RVAH-13

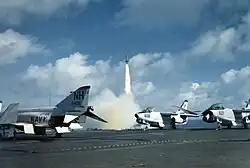
RIM-2 Terrier missile launches behind 2 VAH-13 A-3B Skywarrior on c.1962

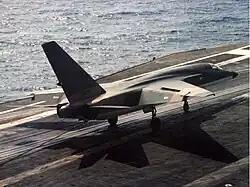
Camouflaged RVAH-13 RA-5C Vigilante lands on USS "Kitty Hawk" in 1966

VAH-13 was established on 3 January at Naval Air Station Sanford, Florida, with twelve A3D-2 Skywarrior aircraft assigned. Upon completion of initial training, the squadron was assigned to Carrier Air Group 11 (later Carrier Air Wing 11) and deployed aboard the newly commissioned for her shakedown cruise in the Caribbean. Shortly thereafter, VAH-13 transferred to the Pacific Fleet, the squadron's Detachment A embarking aboard "Kitty Hawk" for her 11 August - 1 November 1961 transit from the Western and Southern Atlantic to the Eastern Pacific en route to her new homeport of Naval Air Station North Island in San Diego, California, while the remainder of the squadron relocated to its new home station of Naval Air Station Whidbey Island, Washington. In September 1962, in accordance with a new DoD aircraft designation systems, the squadron's A3D-2 aircraft were redesignated as the A-3B Skywarrior.